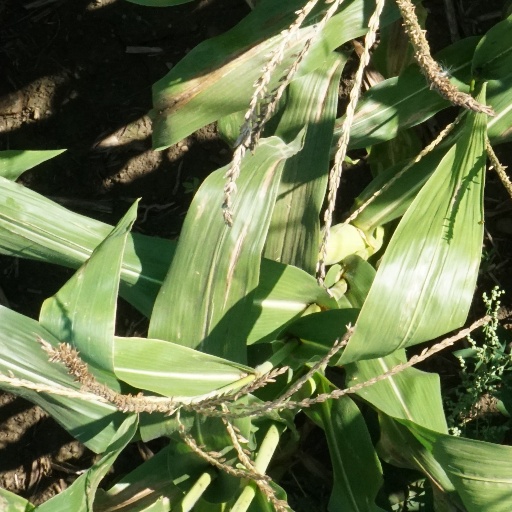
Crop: maize; corn